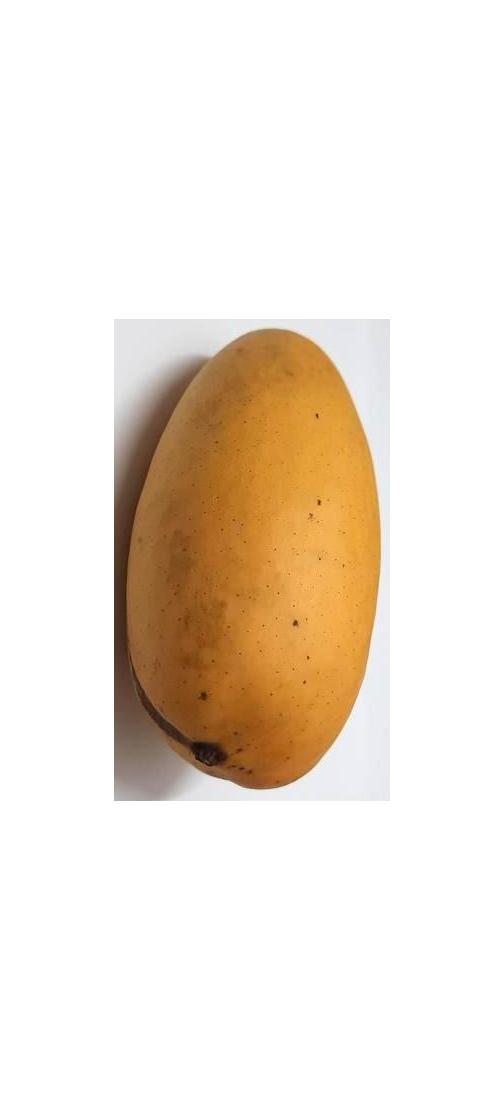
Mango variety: Katimon